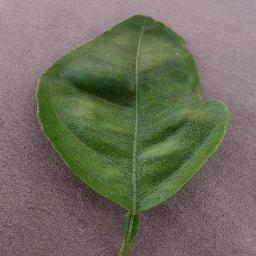
Label: Orange___Haunglongbing_(Citrus_greening)